Battle of Hernani

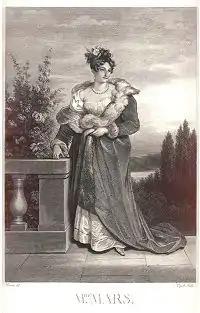
Le vicomte de Martignac, censor of Marion de Lorme (engraving from Louis Marie de Lahaye Cormenin's Livre des orateurs (1836))

The heckles surrounding theatrical performances—the most famous incarnation of which would be "Hernani"—began in 1789, with Marie-Joseph Chénier's "Charles IX ou la Saint-Barthélémy". There was talk of banning the play, which provoked virulent exchanges between its supporters and detractors. Initially an internal quarrel among French actors, it soon pitted "the patriots against the 'Court Party', the assembly against the king, the Revolution against the counter-revolution". Already in this conflict, the positions of all parties were over-determined by their political convictions. Chénier himself was aware of the ideological significance of the conflict, and of the strategic place of theater, writing in the "epitre dédicatoire" of his play that, "if the morals of a nation first form the spirit of its dramatic works, soon its dramatic works will form its spirit". The play was finally performed in November 1789, with tragedian François-Joseph Talma in the title role. Attending the premiere, Danton was quoted as saying: "If "Figaro" killed the nobility, "Charles IX" will kill royalty". Three years later, in January 1793, the performance of Jean-Louis Laya's "L'Ami des lois" caused an even greater stir: it was the guns of the Commune that forbade performances. Already at this time, heckling was observed to be the work of groups of spectators who had sometimes organized their demonstration beforehand.